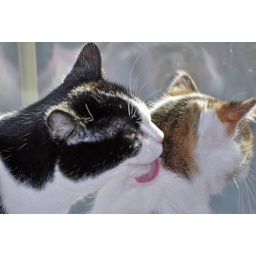
My darling Gissie gives all the dogs and cats in our house a daily bath.